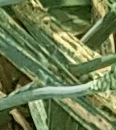
Label: Wheat___Yellow_Rust